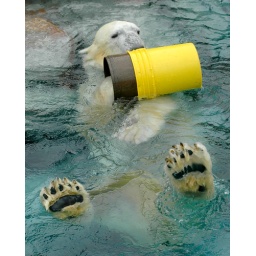
Typical male polar bear, lies around eating all day